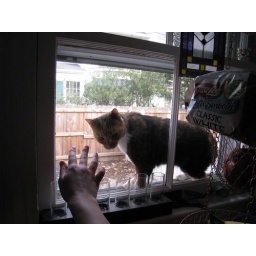
cat in the window